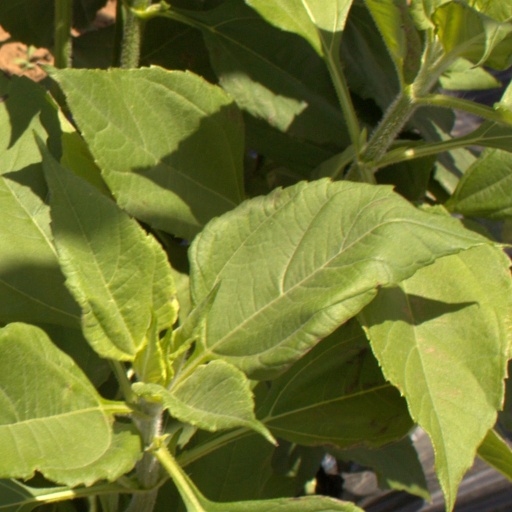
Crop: Jerusalem artichoke